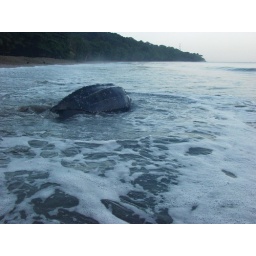
It was so amazing to see this turtle so heavy in the sand flying in the water...